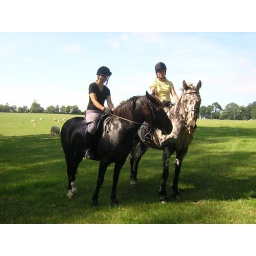
me n stace in a field with cows at nutell